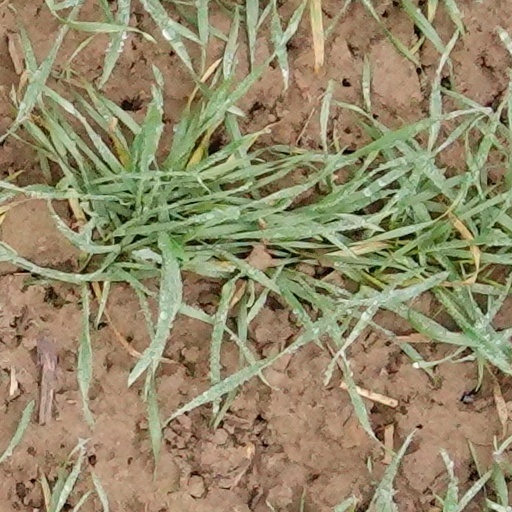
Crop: wheat